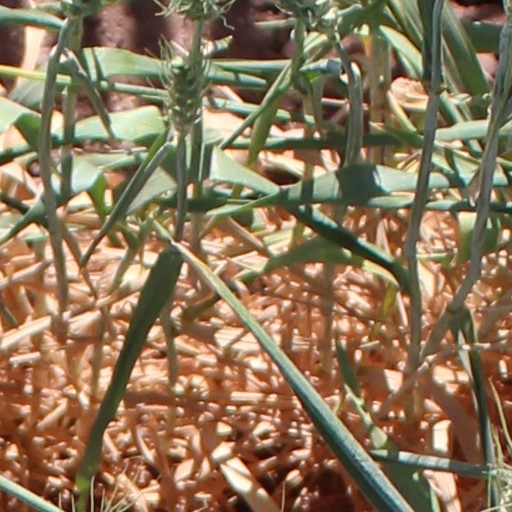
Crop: wheat